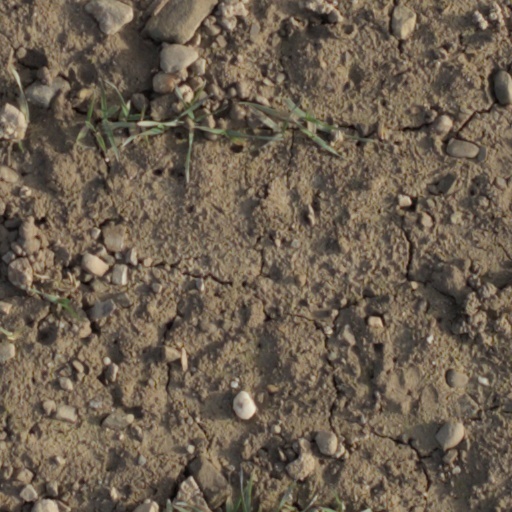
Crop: wheat